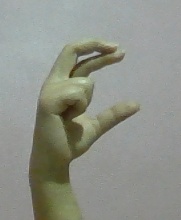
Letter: thal